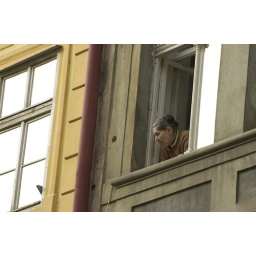
Woman looking down from a window of a building in Prague